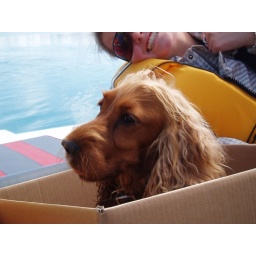
Dog in a box in a boat in a lake ...............................